Daichi Suzuki

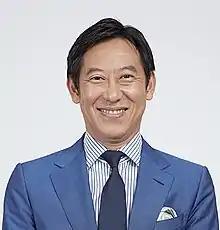
Official portrait, 2023

(born March 10, 1967, in Narashino, Chiba) is a retired Japanese backstroke swimmer. He won a gold medal at the 1988 Summer Olympics in Seoul. Japan's First Chief Commissioner of Sports Agency (2015 - 2020). Chair of Japan Swimming Federation (2013 - 2015, 2021 - ). Vice President of Asia Aquatics (2016 - ). Bureau Member of World Aquatics (2017 - ). Professor and Associate Dean, Faculty of Health and Sports Science at Juntendo University.